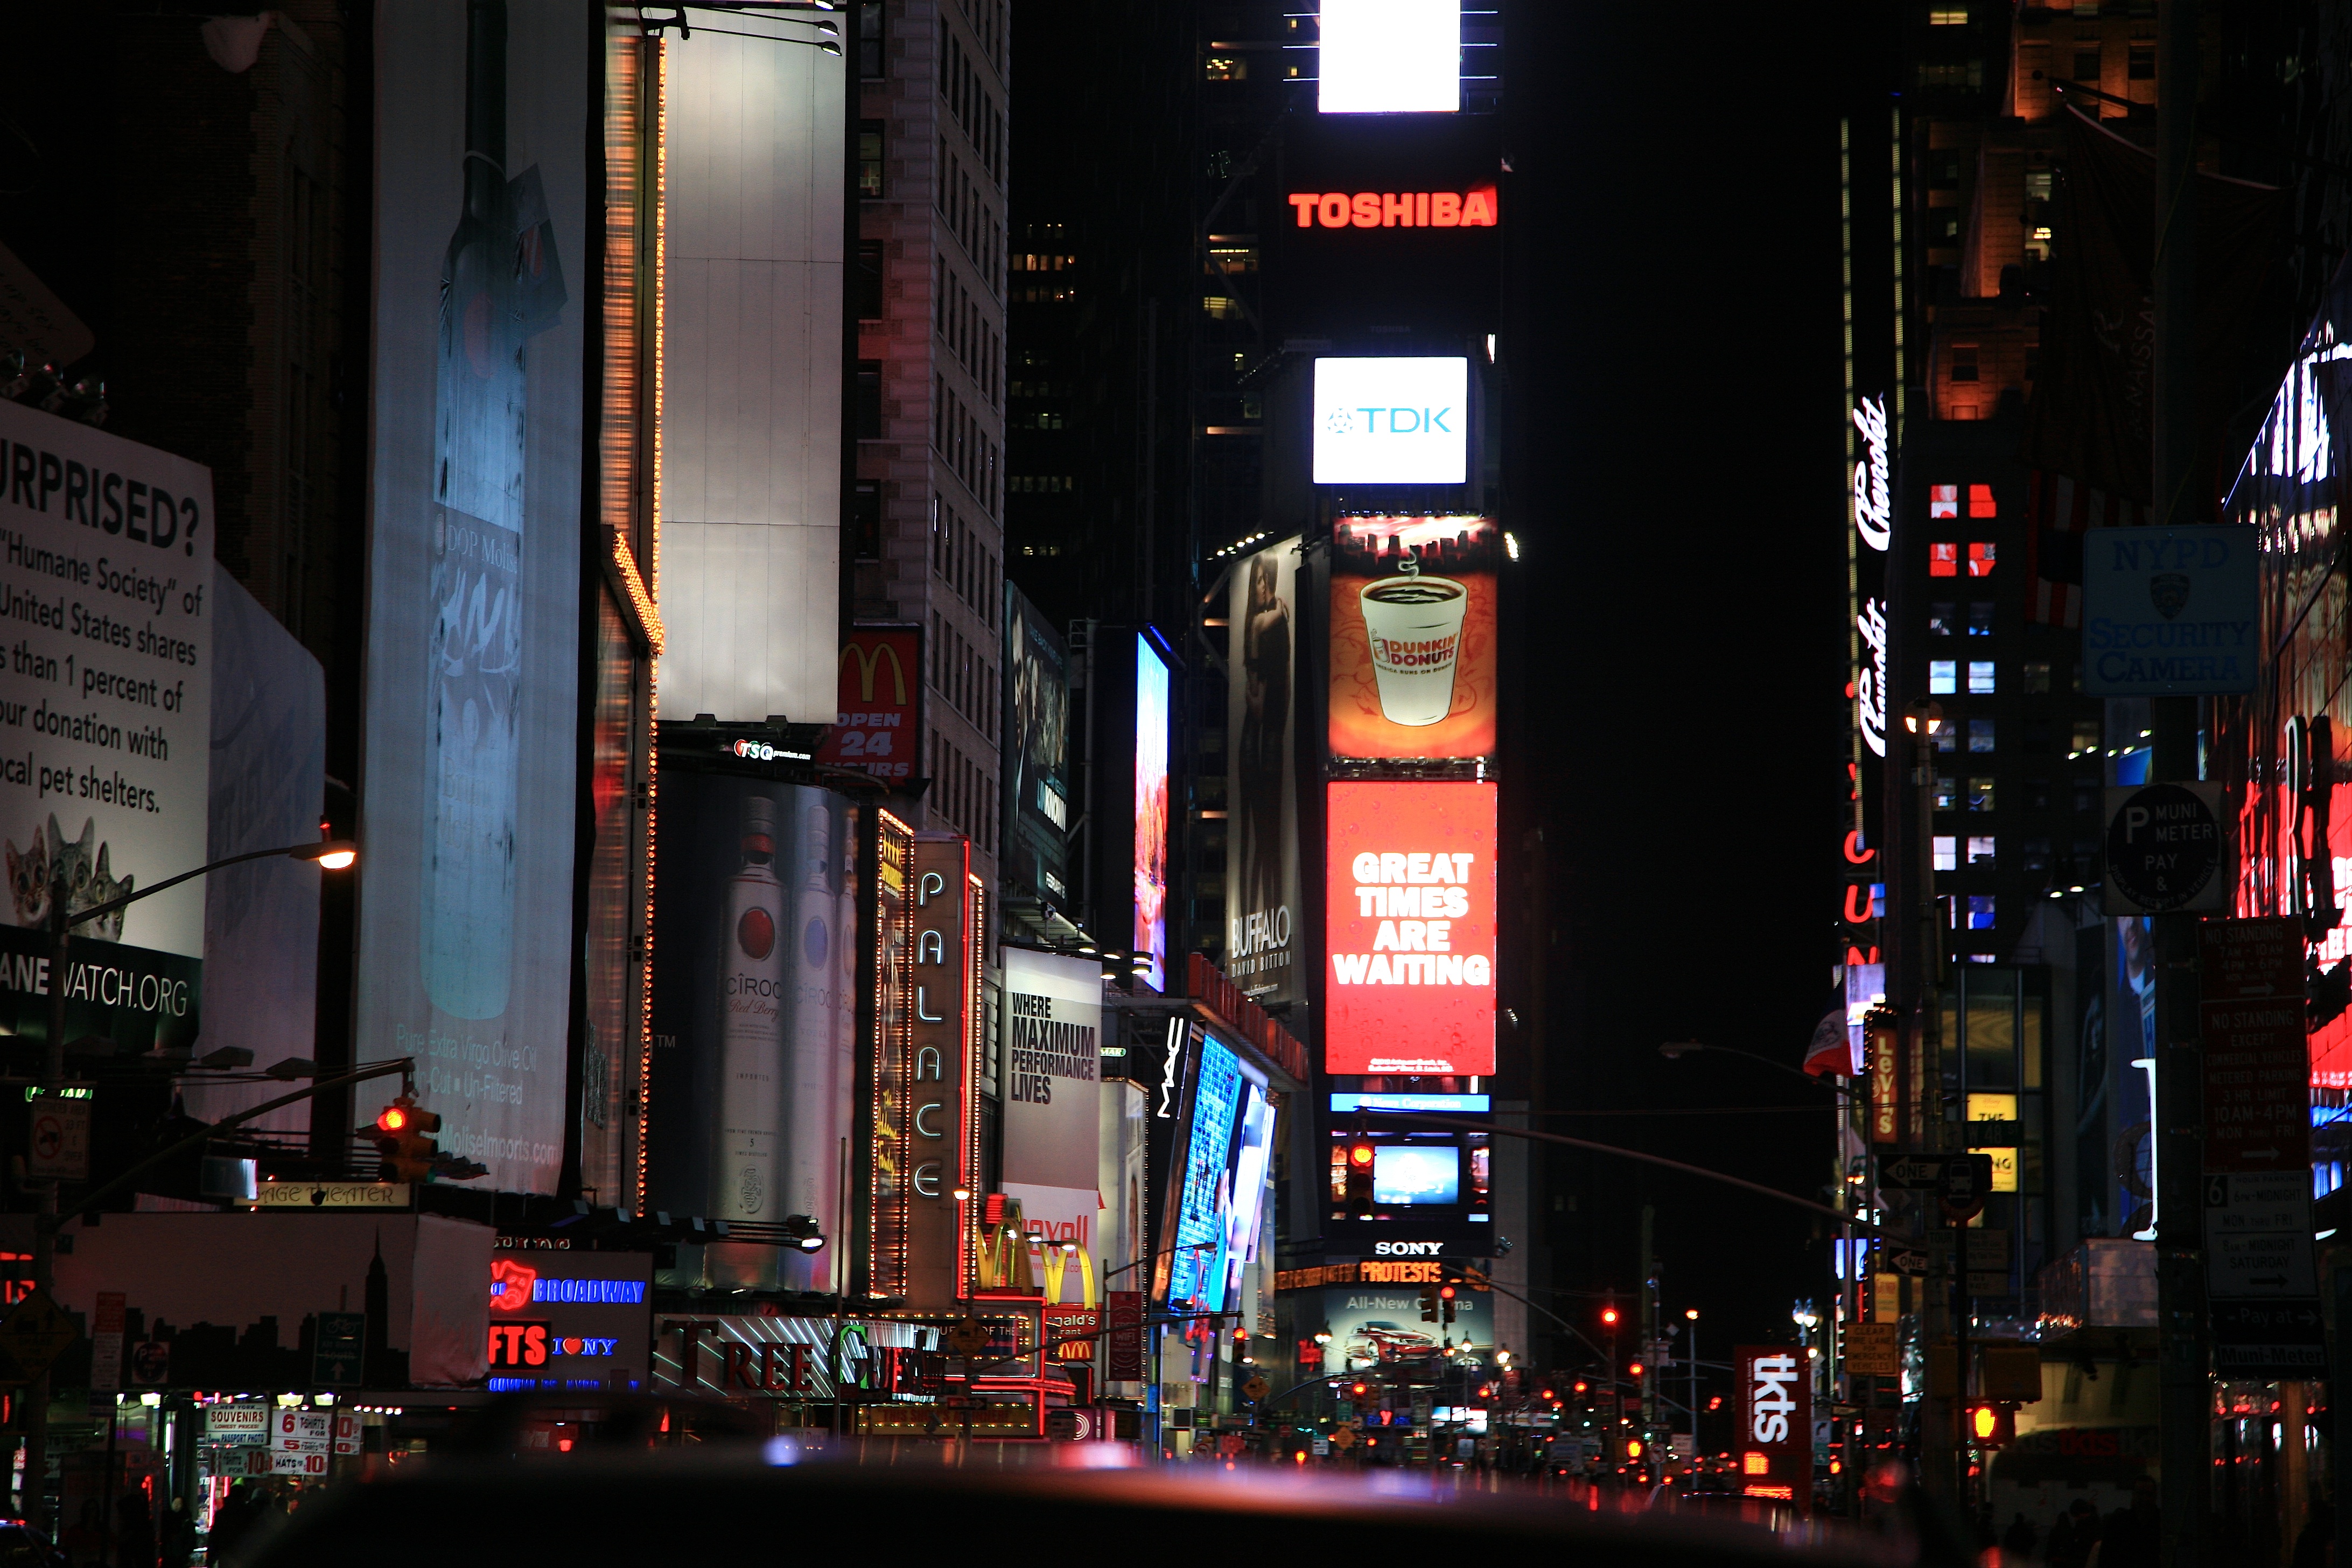
road, street, night, city, cityscape, downtown, evening, lighting, metropolis, urban area, metropolitan area